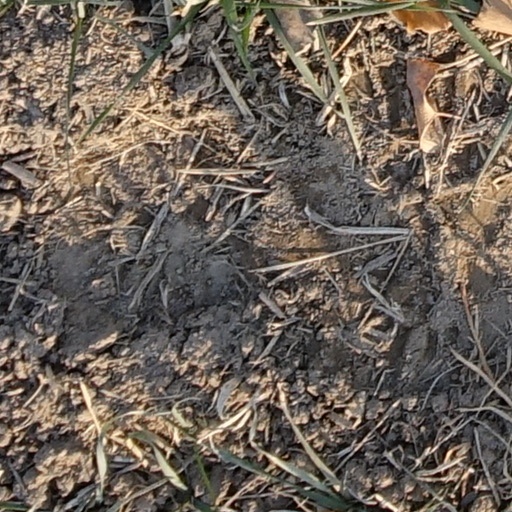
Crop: wheat